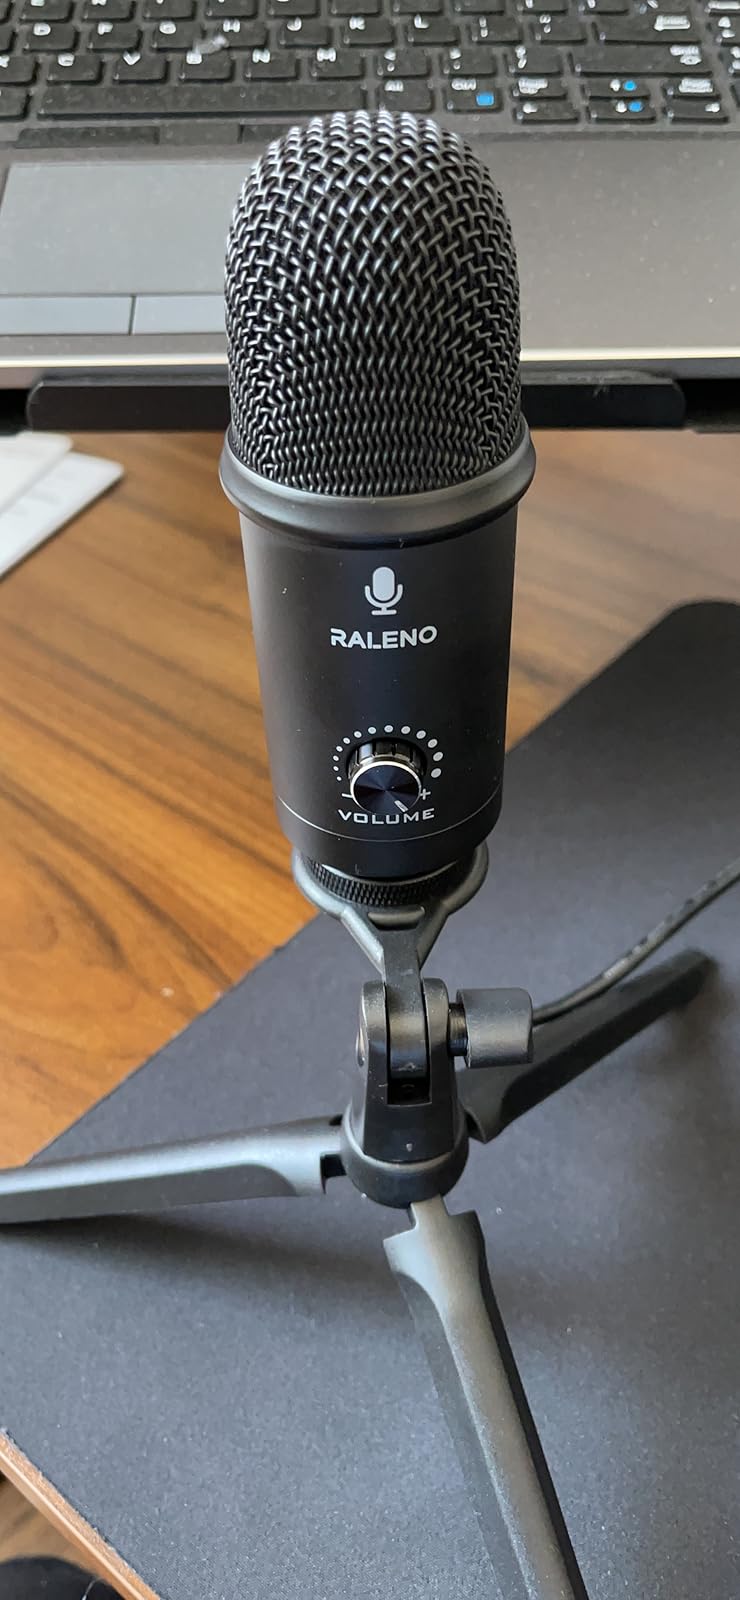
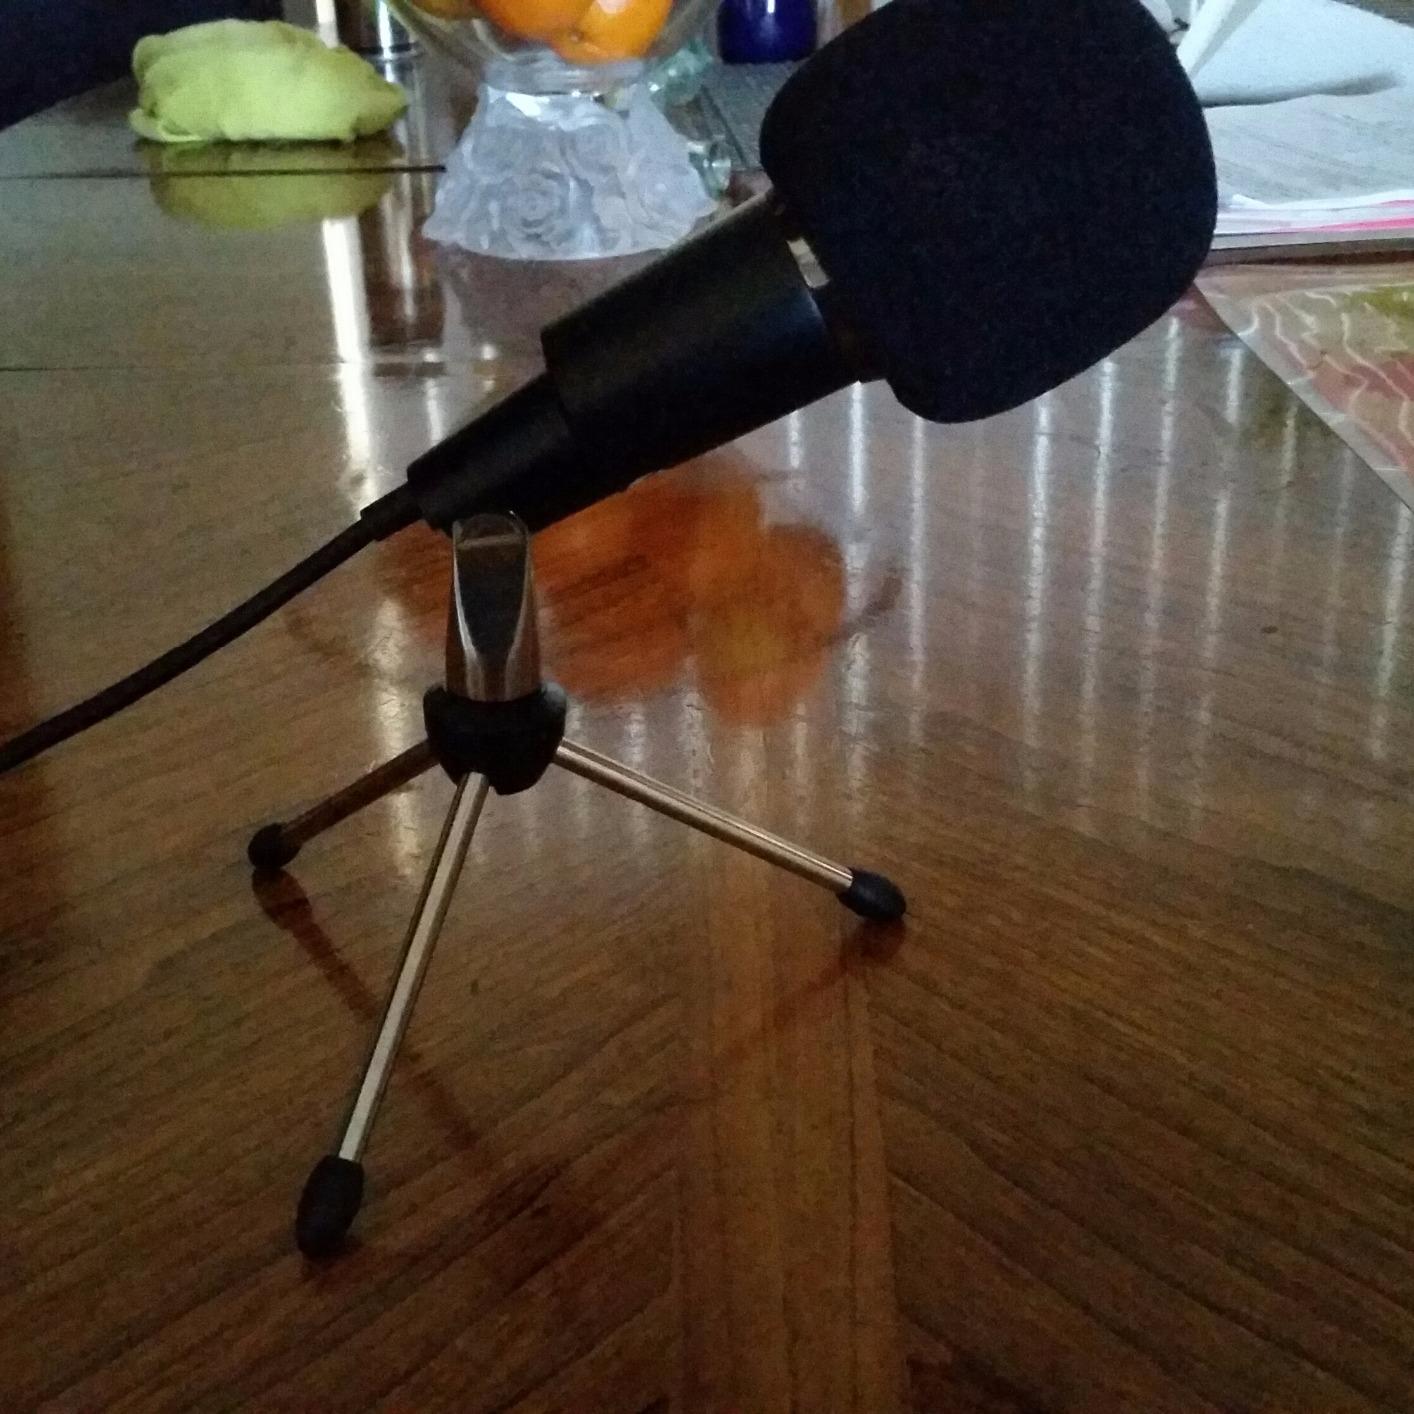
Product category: microphone
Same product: no